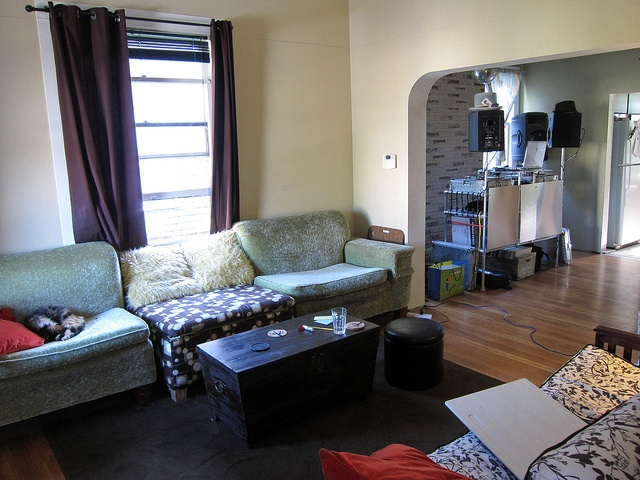
A picture of a sofa that is in a room.
This room contains a 3 section couch, daybed on the other side of the room and coffee table in between the two.
A living room filled with furniture and windows.
A glass sits on a chest in front of the couch.
An eclectically styled living room looks very comfortable and is well lit; a dog is curled up sleeping on one of the couches.